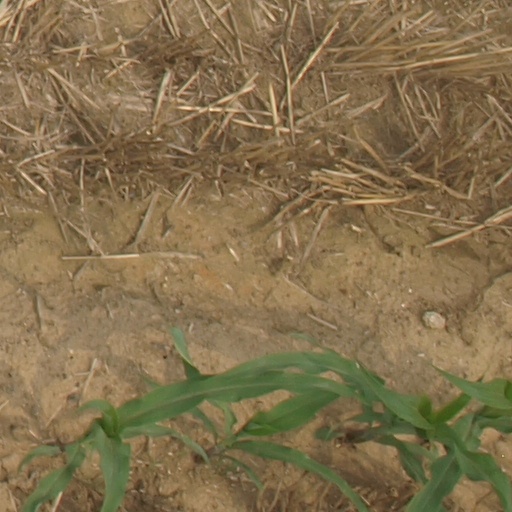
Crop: maize; corn